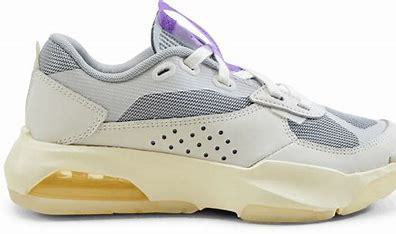
Brand: Jordan
Model: Air 200E